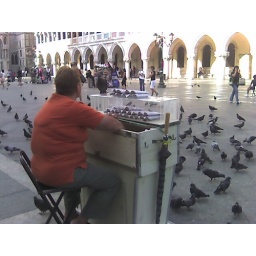
She sells pigeon feed in Piazza San Marco. Benefactress of sky rats. Ew.